Paramita RL Rana

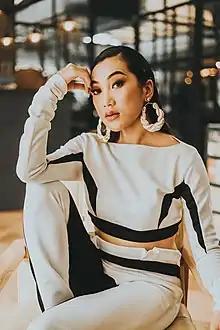

Paramita Rajya Laxmi Rana (born October 2, 1993 in Lalitpur, Nepal), known professionally as Paramita RL Rana or simply Paramita Rana, is a Nepalese film actress, model, singer, influencer. She rose into fame following her debut role in the film Chapali Height 2 opposite Ayushman Joshi.